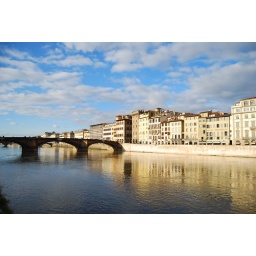
The reflections of the buildings in the water were perfect this day and once again, fantastic clouds.